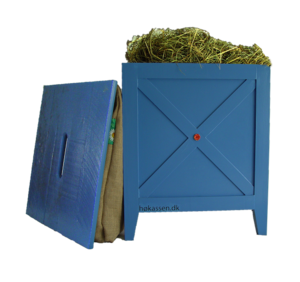
Høkasse
Haybox blue
En høkasse er en beholder isoleret med fx hø, hvori der kan anbringes en gryde med kogende indhold, der pga. isoleringen længe kan holdes tæt på kogepunktet. Grød og andre retter, der kræver lang tilberedningstid, kan tilberedes energieffektivt ved høkogning. Retten brænder heller ikke på.